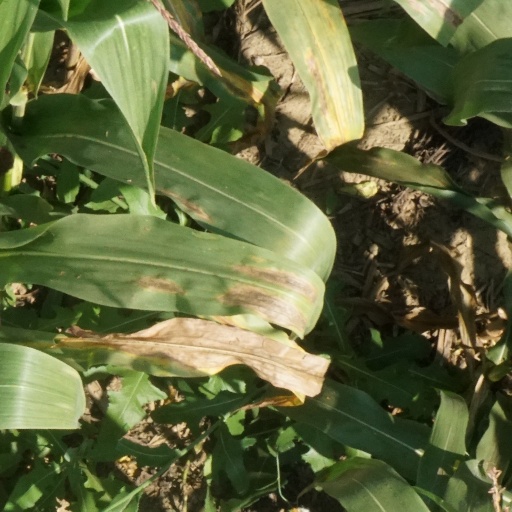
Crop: maize; corn